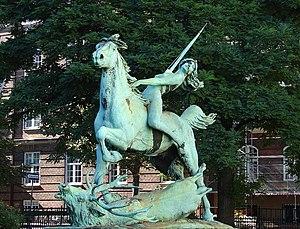
Carl Johan Bonnesen est un sculpteur danois. Il se spécialise dans les représentations d'animaux et dans les sujets de la mythologie nordique. Récipiendaire de la Médaille Eckersberg en 1900, ses œuvres publiques incluent Le combat de Thor contre les Jötunns, qui orne le toit de la Nouvelle Brasserie Carlsberg, à Copenhague.
Cet article recense les statues équestres au Danemark.